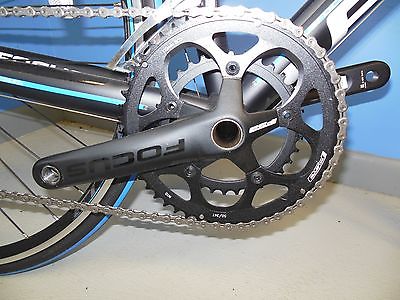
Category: bicycle